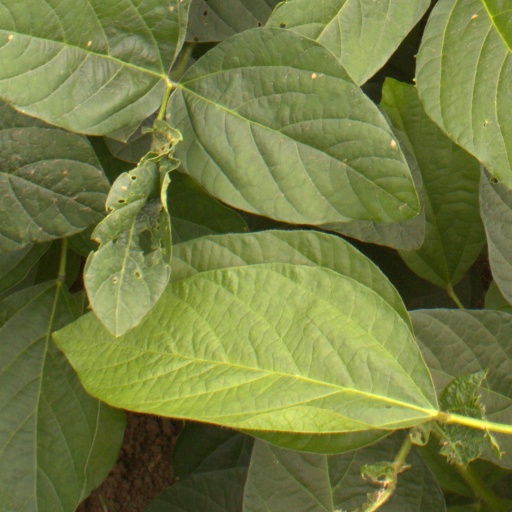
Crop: soybean